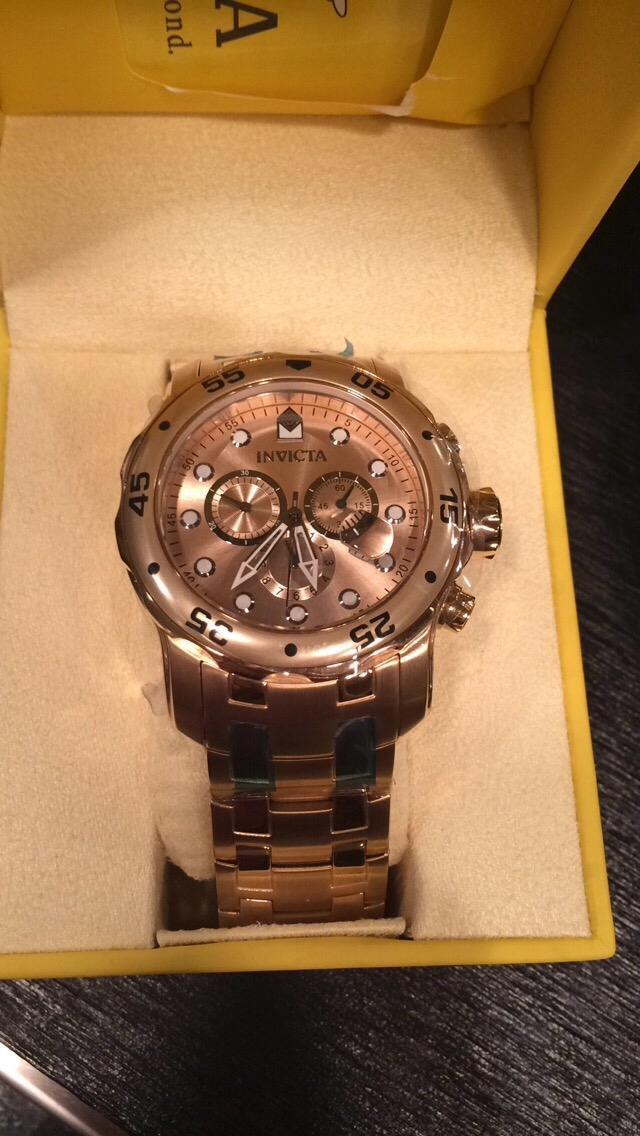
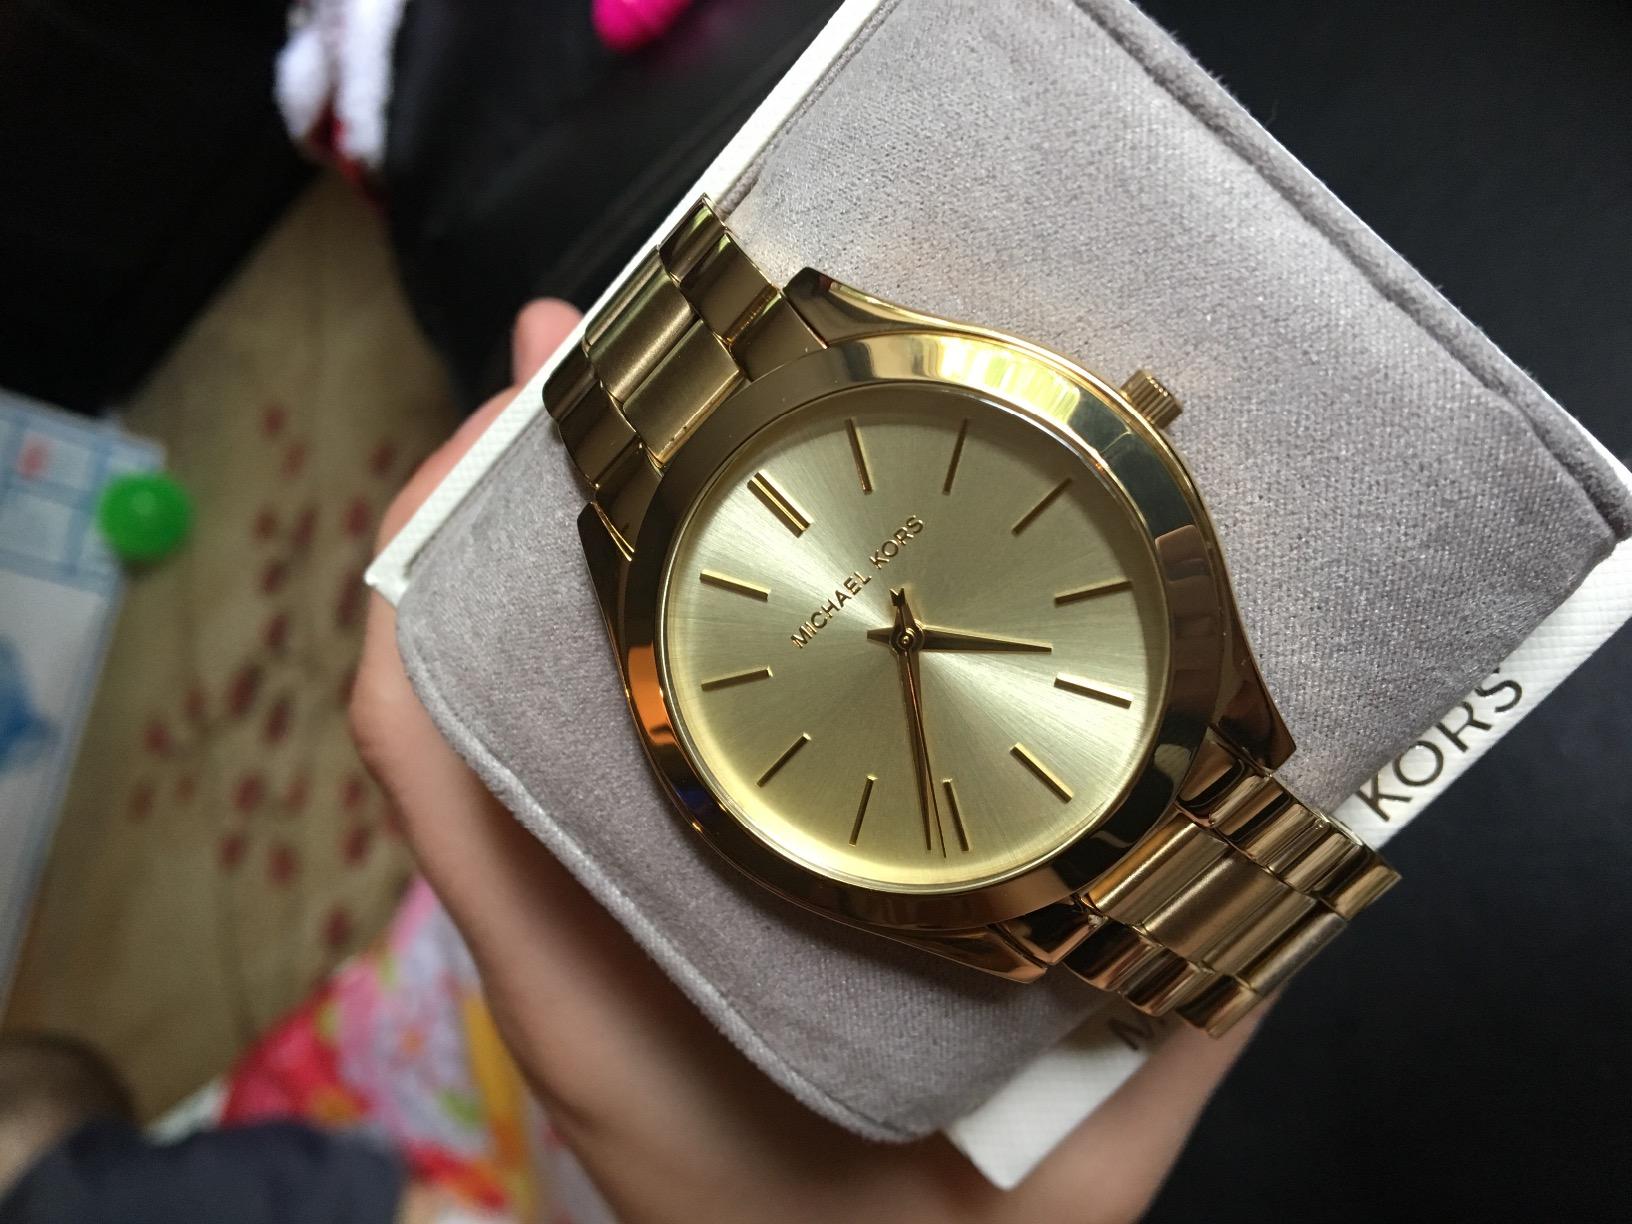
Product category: accessories_watch
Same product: no